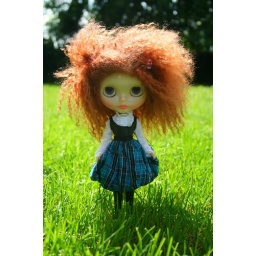
squeaky monkey skirt and corset, pullip stock top, vintage barbie boots. hair by sleeping elf